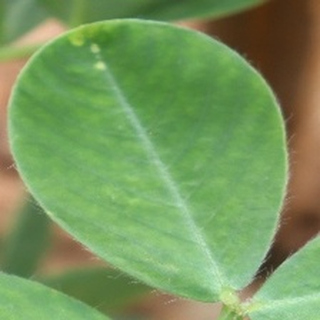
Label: healthy_groundnut